Torin Yater-Wallace

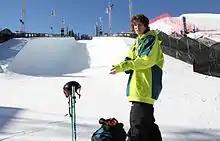
2012

Torin Yater-Wallace (born December 2, 1995, in Aspen, Colorado) is a freestyle skier from the United States. He won a silver medal at Winter X Games XV in the superpipe, making him the youngest medalist in Winter X-Games history. Torin is one of the best free skiers in the world.